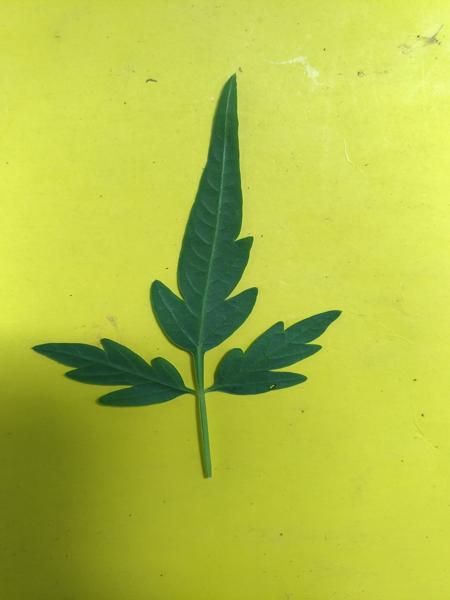
Plant: Balloon_Vine